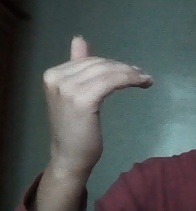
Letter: khaa